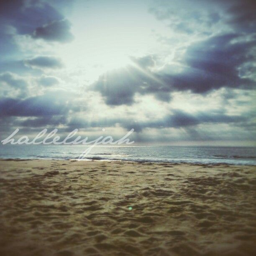
hallelujah morning at the beach .